Alexander Lubotzky

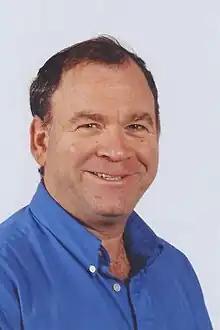
Lubotzky in 2011

Alexander Lubotzky (born 28 June 1956) is an Israeli mathematician and former politician who is currently a professor at the Weizmann Institute of Science and an adjunct professor at Yale University. He served as a member of the Knesset for The Third Way party between 1996 and 1999. In 2018 he won the Israel Prize for his accomplishments in mathematics and computer science.